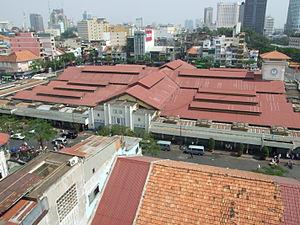
Cet article présente la liste des villes du Viêt Nam.
Le marché Bến Thành est un marché situé dans le 1er arrondissement au centre d'Hô-Chi-Minh-Ville au Vietnam.